Agnano

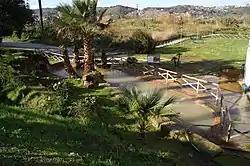
Greek/Roman Thermal baths

Lake Agnano formed in the Middle Ages in the volcanic crater but was drained in 1870 to increase arable land and reduce the habitat of the "Anopheles" mosquito, which carries the malaria parasite. The crater is now home to the Agnano hippodrome and the town.